Bourn Windmill

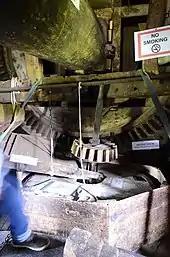
The stone floor, showing the wooden windshaft, brake wheel and headstones

Bourn Mill is an open trestle post mill. The body measures long by wide. It having been extended at the tail to accommodate a bolter. The mill is high at the ridge. The mill has four sails, two Commons and two Patents. These are carried on a wooden windshaft with a cast iron poll end. They drive two pairs of millstones, arranged head and tail.